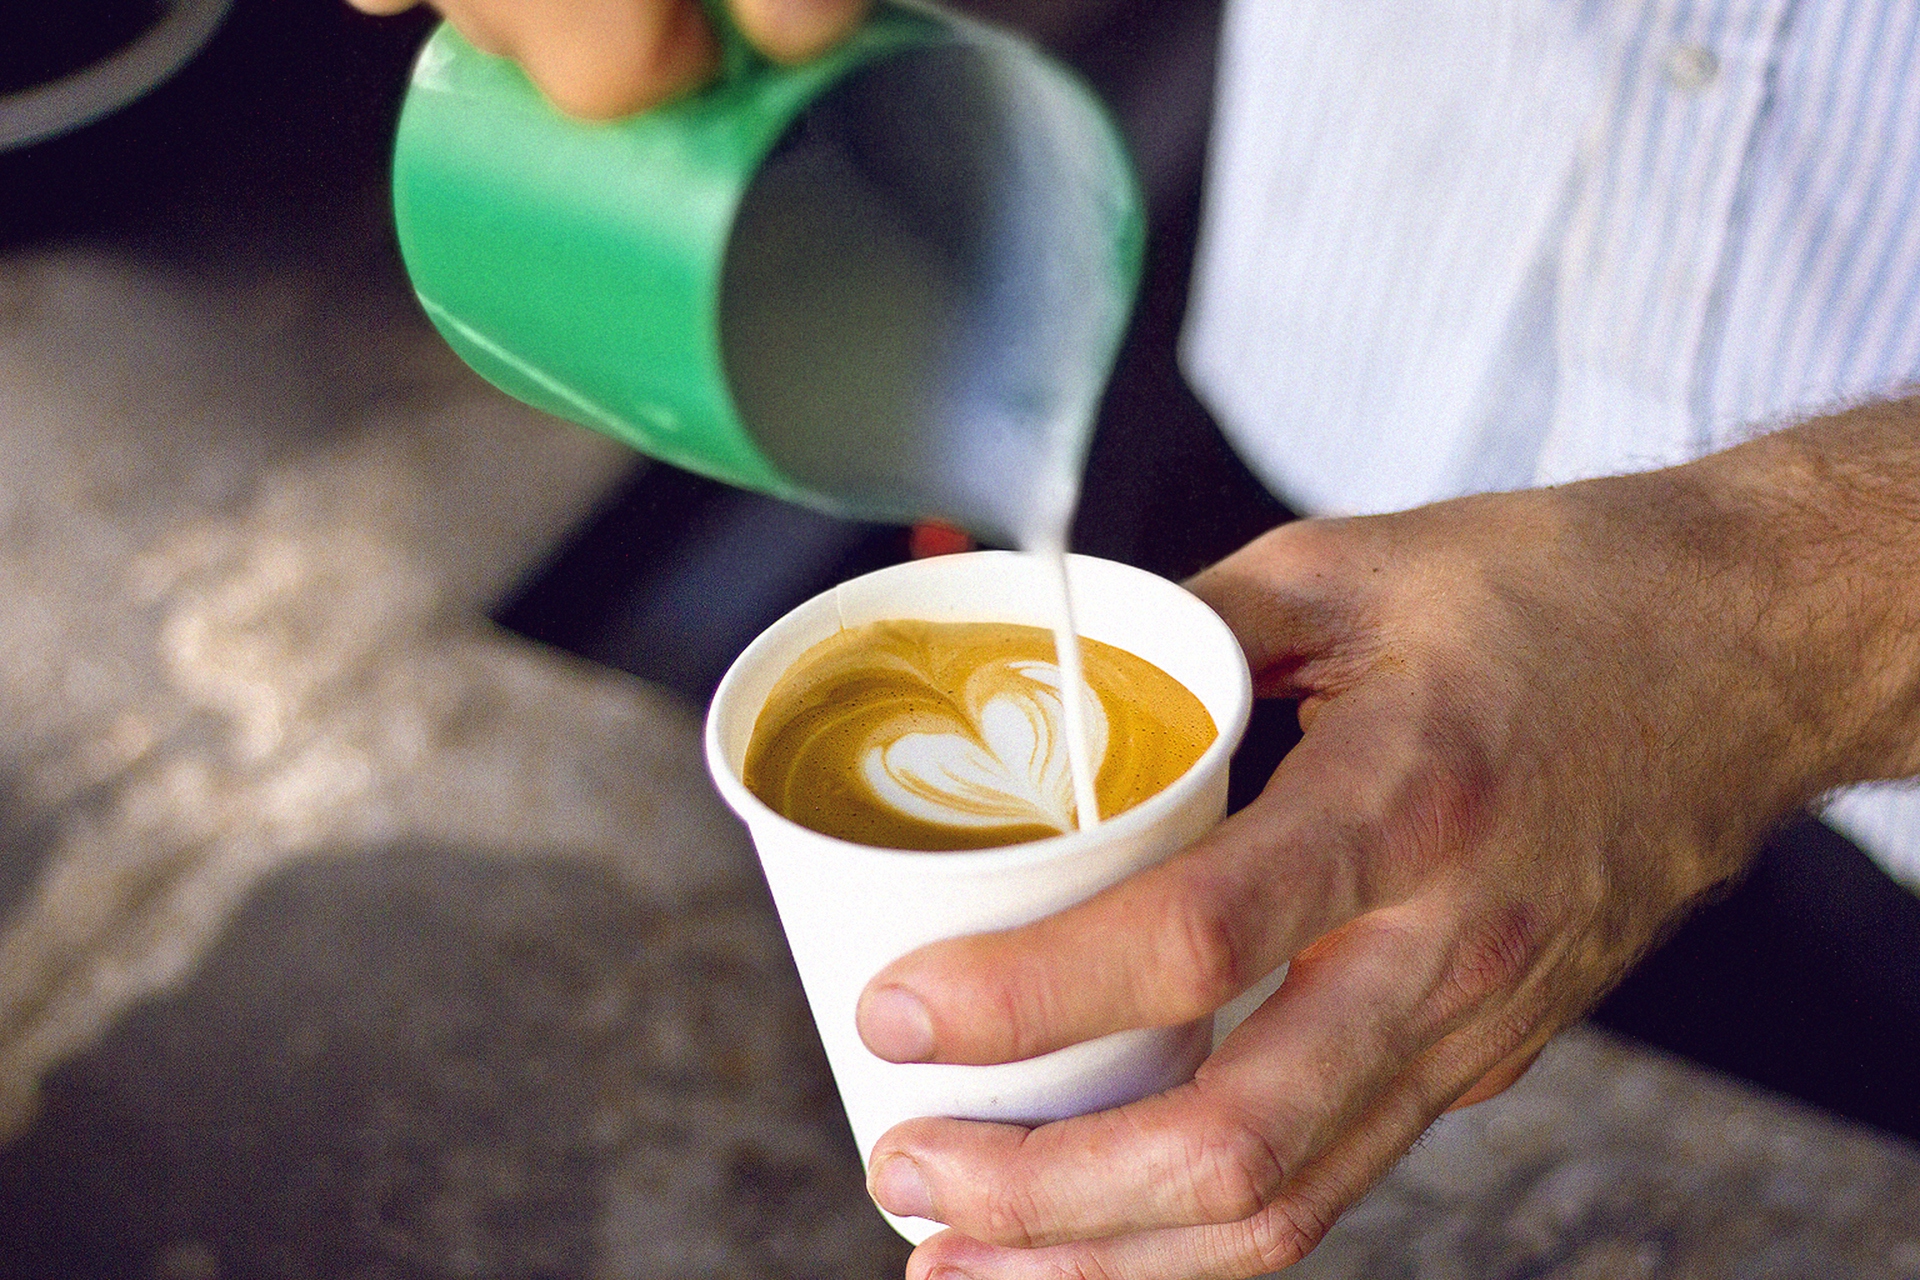
espresso, flat white, drink, cup, barista, hand, coffee, ristretto, coffee cup, food, latte, caff macchiato